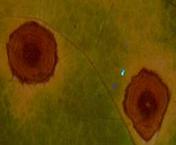
Plant: Tobacco
Disease: tobacco brown spot